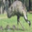
Label: bird